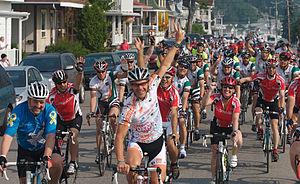
Pierre Lavoie lors du Grand défi 2010
Pierre Lavoie, né le 17 décembre 1963 à L'Anse-Saint-Jean, est un triathlète amateur canadien québécois, spécialiste de l'Ironman. Il est le cofondateur du Grand défi Pierre Lavoie, évènement sportif et médiatique dédié à la recherche sur l’acidose lactique et à l'incitation aux pratiques sportives. Il a été fait chevalier de l’Ordre national du Québec et membre de l'Ordre du Canada.
Le Grand défi Pierre Lavoie est un évènement santé annuel initié par Pierre Lavoie qui rassemble des milliers de personnes. C'est le plus grand événement du genre au Québec. La Tournée du Grand défi Pierre Lavoie va dans les écoles afin de sensibiliser les jeunes aux dangers de la sédentarité et pour promouvoir l'adoption d'un mode de vie sain.